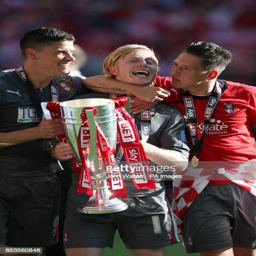
athlete and football player celebrate with the trophy after the game